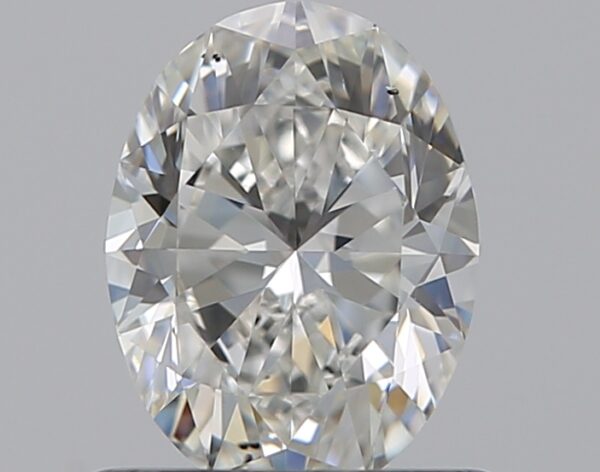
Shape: oval
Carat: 0.7
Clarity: VS2
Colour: G
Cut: VG
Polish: EX
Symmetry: VG
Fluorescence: F
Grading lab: GIA
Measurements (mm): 6.6 x 4.94 x 3.18